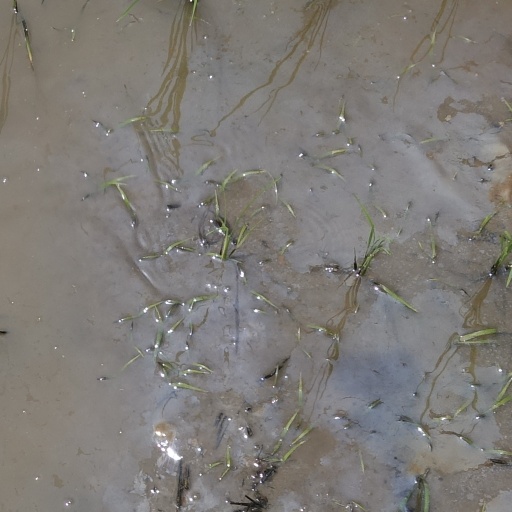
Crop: rice